Mykines, Faroe Islands

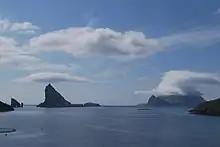
Mykines seen from Vágar

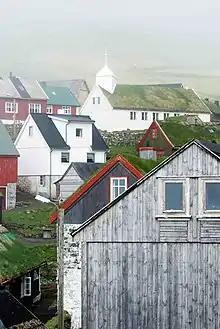
A misty May morning in Mykines

Mykines (Danish: "Myggenæs") is the westernmost of the 18 main islands of the Faroese Archipelago.